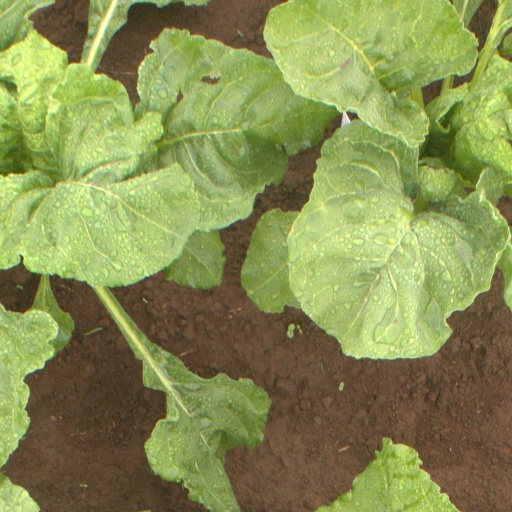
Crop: sugar beet